Kawanishi N1K

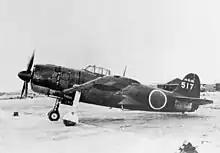
Kawanishi N1K2-J, probably N1K4-J "Shiden Kai" Model 32. Only two prototypes were built.

The N1K1-J "Shiden" entered service in early 1944. The N1K1-J and the N1K2 "Shiden-Kai" released later that year were among the rare Japanese aircraft that offered pilots an even chance against late-war American designs, such as the F6F Hellcat and the F4U Corsair, and could be a formidable weapon in the hands of an ace. In February 1945, Ensign Kaneyoshi Muto, flying an N1K2-J as part of a mixed formation of at least ten Japanese aircraft, faced seven U.S. Navy Hellcat pilots from squadron VF-82 in the sky over Japan; the formation shot down four Hellcats with no loss to themselves. After the action, Japanese propagandists fabricated a story in which Muto was the sole airman facing twelve enemy aircraft. (A leading Japanese ace, Saburō Sakai, later asserted in his autobiography that Muto had done this feat at an earlier stage of the war – albeit at the controls of a Zero fighter.)